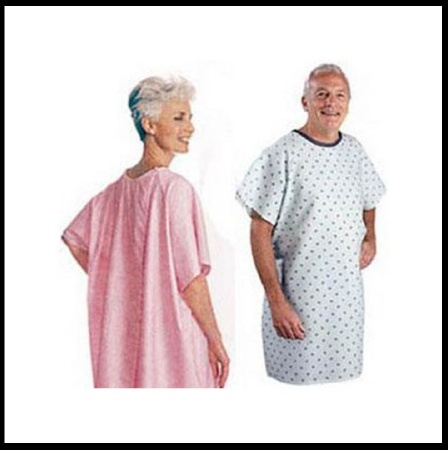
Salk Inc Patient Exam Gown Snap Wrap™ One Size Fits Most Pink Reusable - M-879844-1923 - Each
Delivery - 1-2 Weeks, Directly Ships from the Manufacturer Features snap closures on the shoulders and wrap-around styling, with a generous back overlap for full coverage and freedom of movement Item Id 879844 MF ID 500P Brand Snap Wrap™ Manufacturer Salk Inc Application Patient Exam Gown Back Style Wraparound Color Pink Cuff Style Without Cuffs Fastening Type Shoulder Snaps Gender Unisex Material 50% Cotton / 50% Polyester Size One Size Fits Most Sleeve Style Short Sleeves UNSPSC Code 42131504 Usage Reusable User Adult
Brand: Salk Inc
Category: Business & Industrial > Medical > Hospital Gowns > Patient Gowns